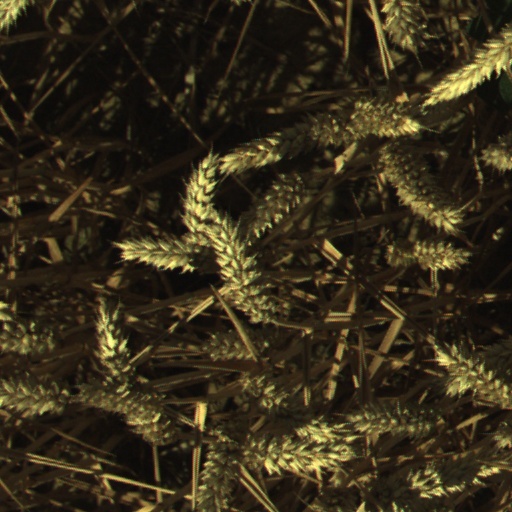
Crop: wheat